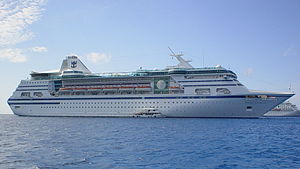
Royal Caribbean Cruises Ltd. / Royal Caribbean-skibe / Tidligere skibe
Royal Caribbean Cruises Ltd. er et norsk-amerikansk krydstogtrederi, der driver Royal Caribbean International, herunder Celebrity Cruises, Pullmantur Cruises, Azamara Club Cruises, CDF Croisieres de France og 50 % af TUI Cruises. Royal Caribbean Cruises Ltd. er verdens næststørste krydstogtrederi efter Carnival Corporation & plc. Selskabet har pt. i alt 46 skibe i drift. Royal Caribbean Cruises Ltd. er registreret på børsen i New York og Oslo og har sit hovedkontor i Miami, Florida. I Norden har selskabet kontorer i Oslo, Stockholm, København og Helsingfors.